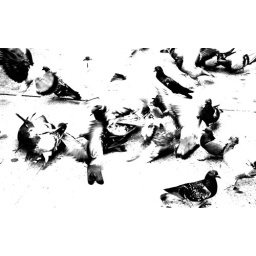
new york fashion week in black and white